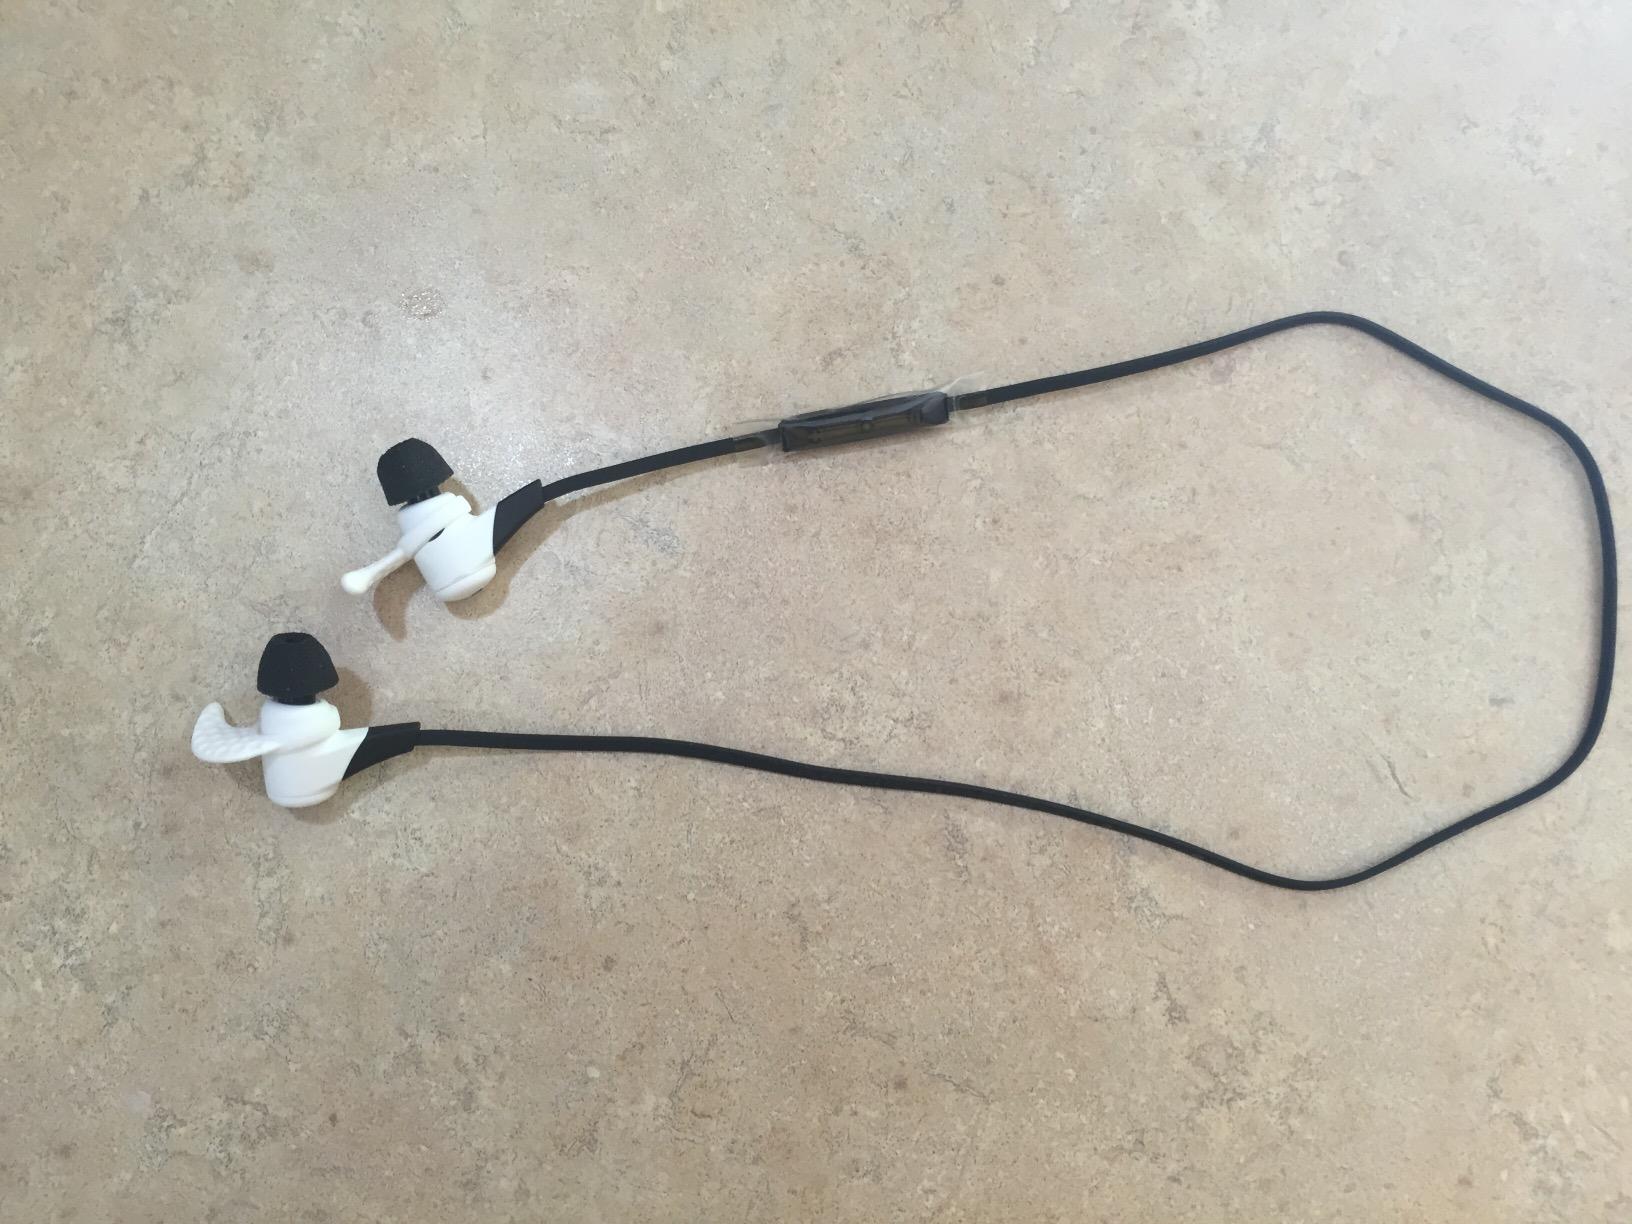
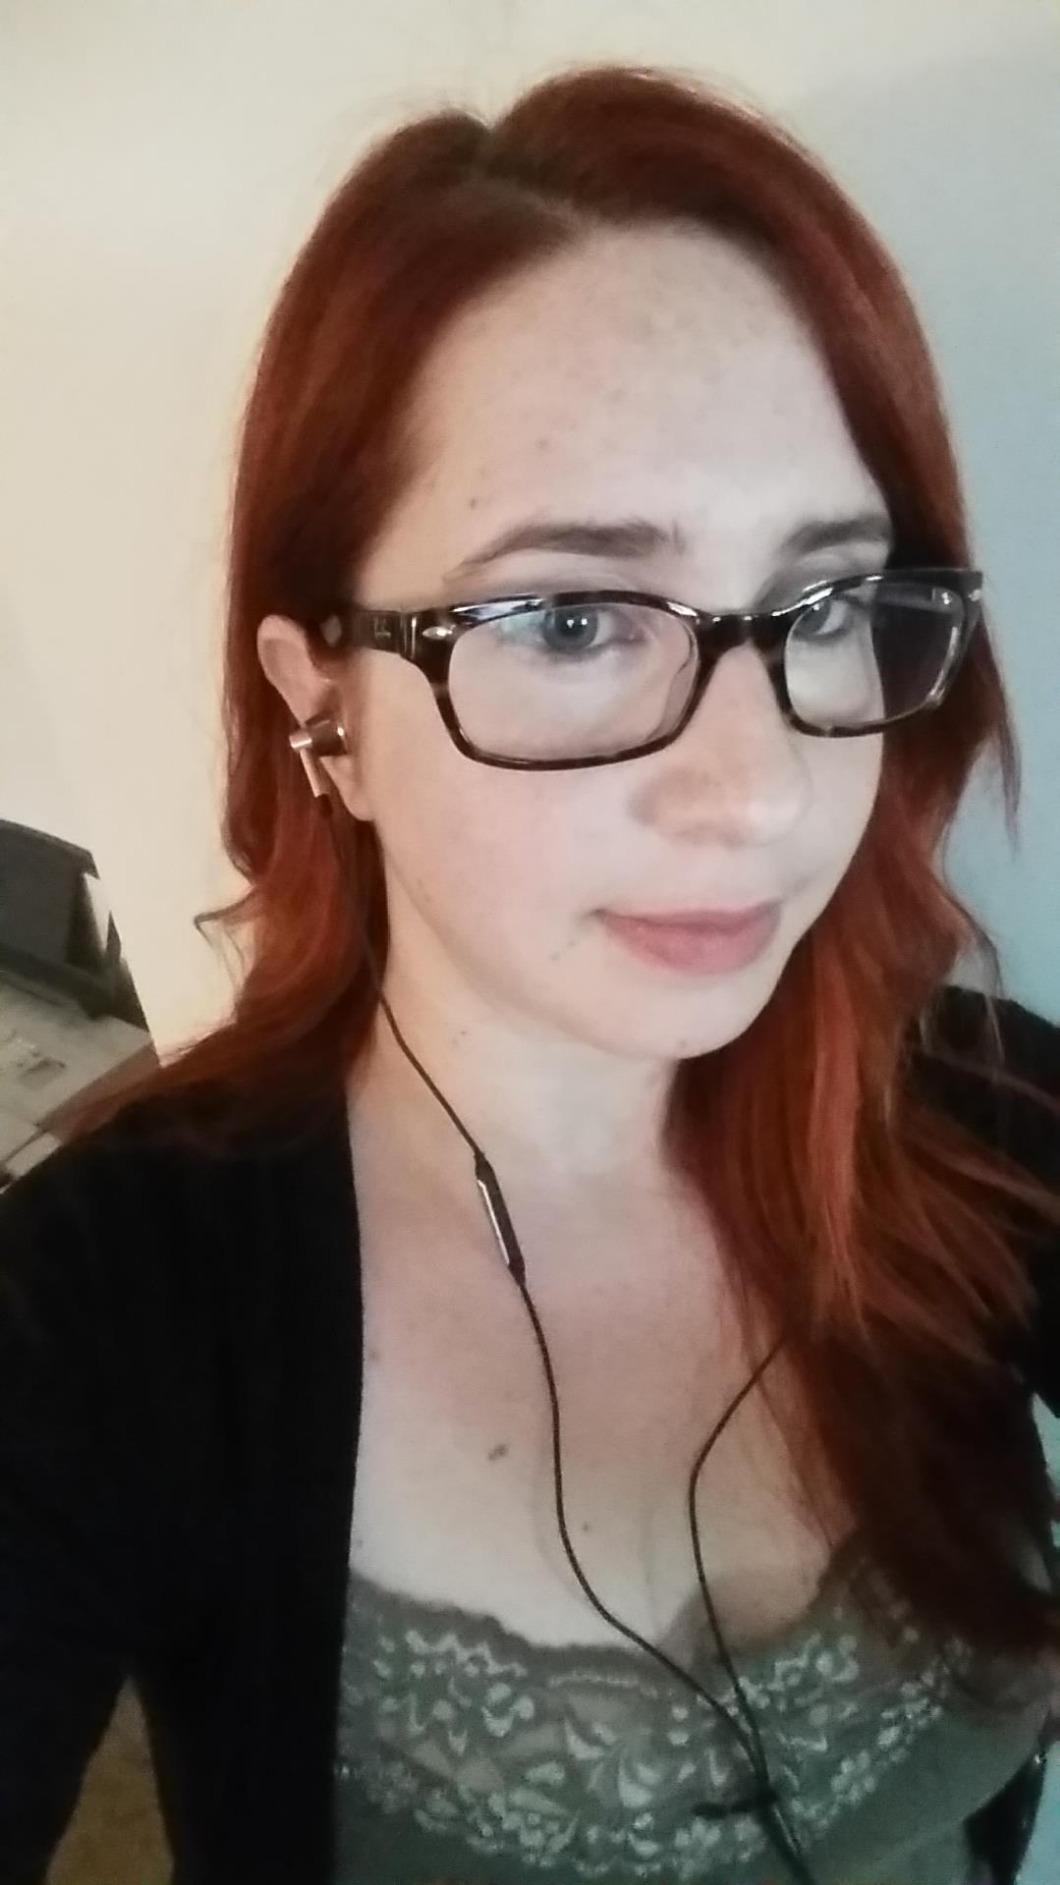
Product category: headphones
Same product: no